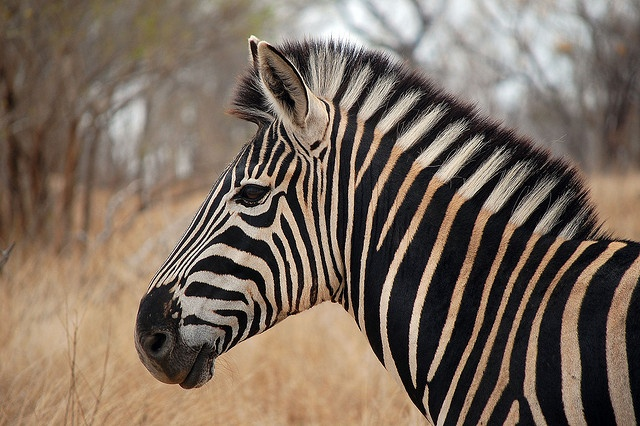
A single zebra that is standing in a field.
A zebra standing on top of a dry grass field.
A zebra that is standing in the grass.
A zebra is standing in a field of dry grass.
A close up photo of a zebra outside during the day.